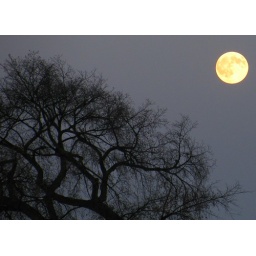
Full moon golden glow over the tree line